Cartoonists - Foot Soldiers of Democracy

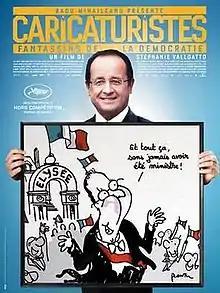
Film poster

Cartoonists - Foot Soldiers of Democracy is a 2014 documentary film directed by Stéphanie Valloatto about 12 cartoonists around the world who risk their lives to defend democracy. The film premiered in the Special Screenings section at the 2014 Cannes Film Festival. The film was nominated for the César Award for Best Documentary Film at the 40th César Awards.